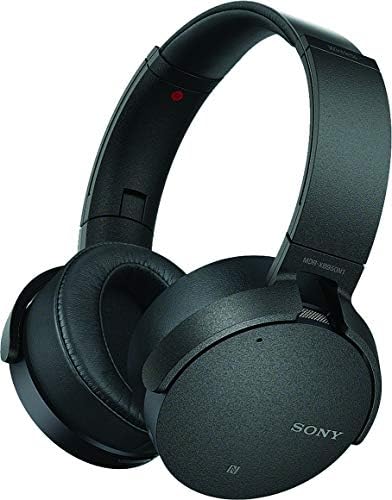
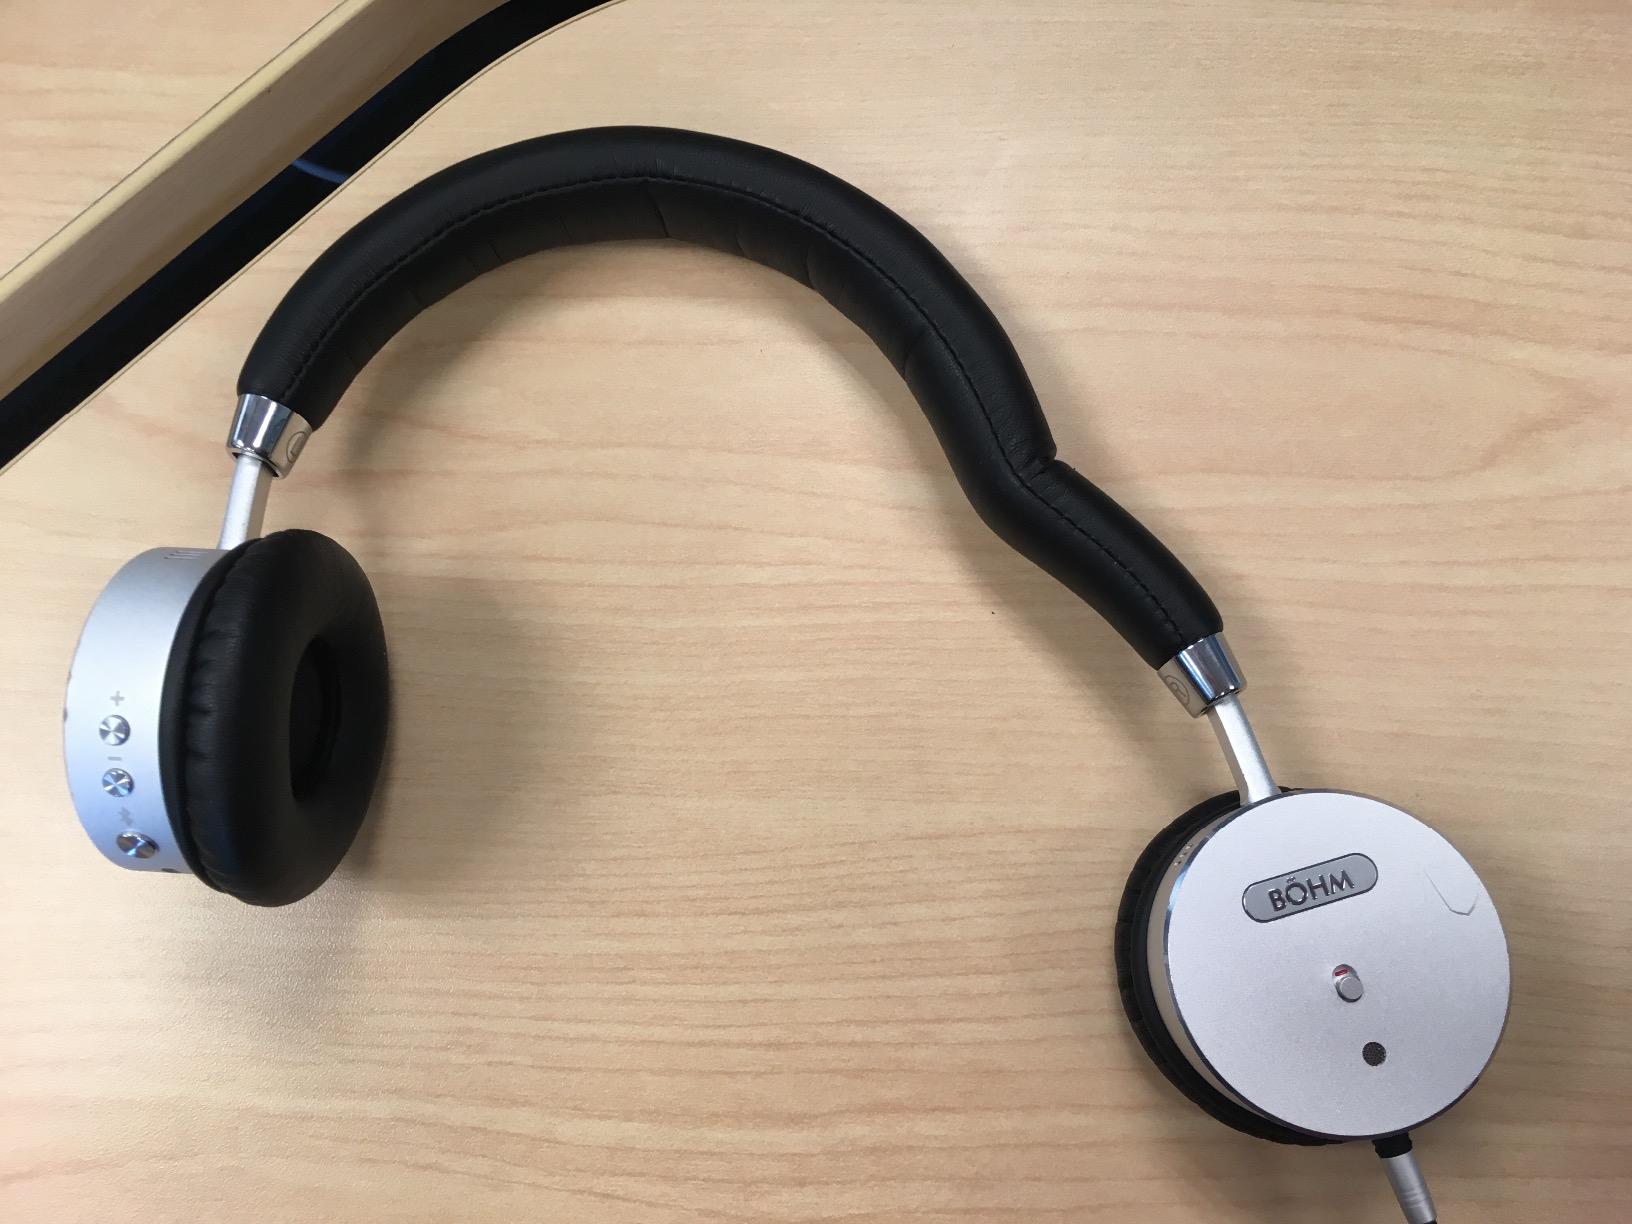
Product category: headphones
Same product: no